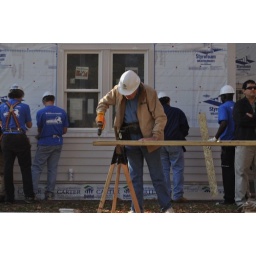
Fmr. President Jimmy Carter building a house in northern Minneapolis